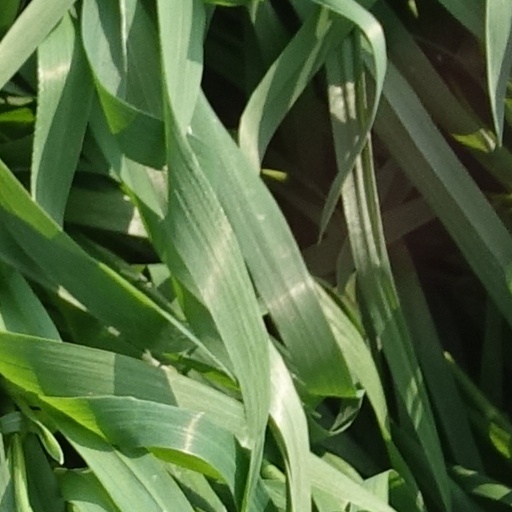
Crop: wheat